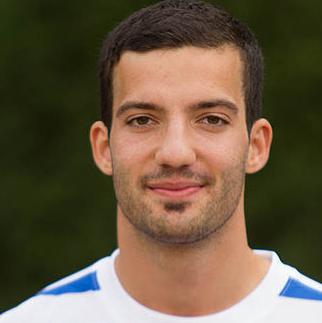
Age: 22